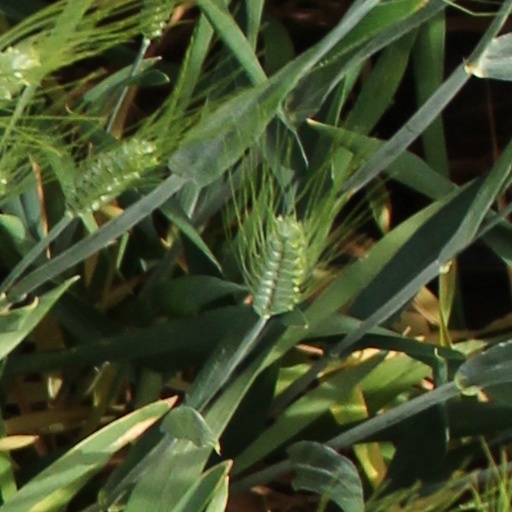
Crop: wheat